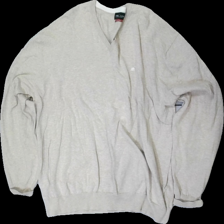
View: front
Type: Sweater
Category: Men
Brand: Park Lane
Colors: Beige
Material: 100% cott
Cut: Regular
Size: XXL
Season: All
Stains: Minor
Price range: <50
Recommended usage: Reuse